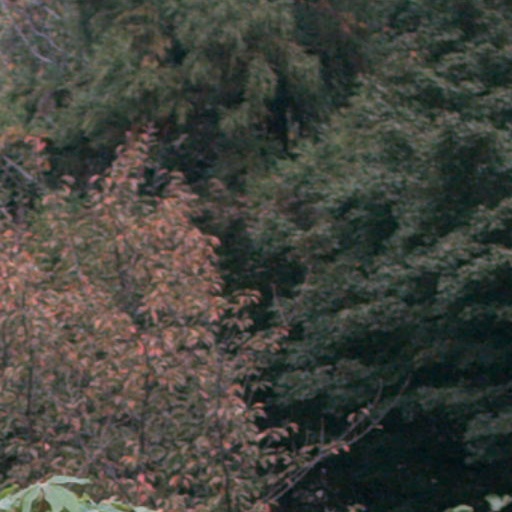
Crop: cassava